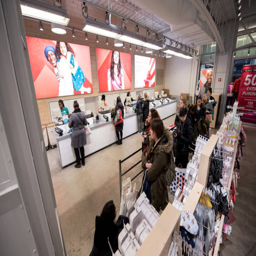
a view of shoppers during black friday shopping .